Oia, Greece

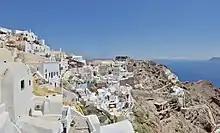
View of the village towards the Byzantine castle ruins

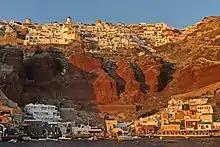
The village and its harbor at the sunset

The settlement of Oia had been mentioned in various travel reports before the beginning of Venetian rule, when Marco Sanudo founded the Duchy of Naxos in 1207 and feudal rule was instituted on Santorini. Under the da Corogna family, Agios Nikolaos Kastell (Καστέλι του Αγίου Νικολάου), also called Apanomeria (Απανωμερία), was one of five local citadels. Its residential keep, "Goulas", is now in the oldest part of the town, on its southwestern edge.